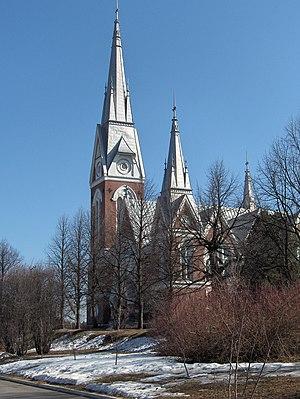
L'église de Joensuu est une église luthérienne en briques construite rue papinkatu au centre de la ville de Joensuu en Finlande.